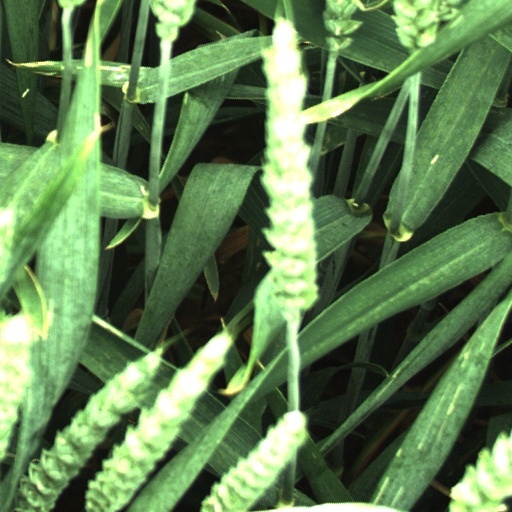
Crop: wheat